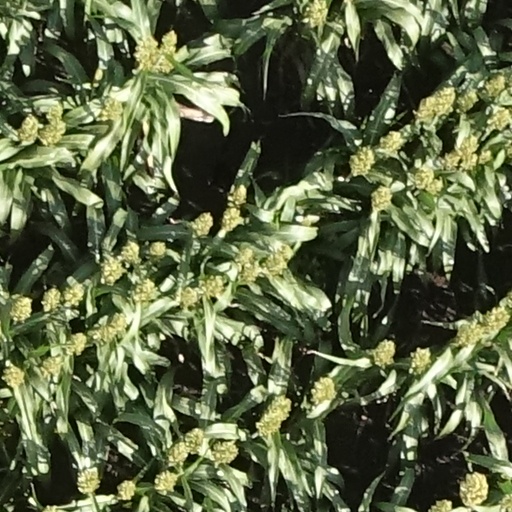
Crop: sorghum